Nalini Bagchi

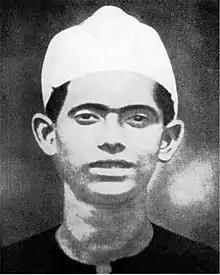

Nalinikanta Bagchi (1896 – 16 June 1918) was a young Indian revolutionary who sacrificed his life at the age of 22 during the struggle against British Raj. Born in Kanchantala, Murshidabad, he joined the freedom movement while studying at Krishnath College. Fleeing police persecution, he moved through Bihar and Assam, attempting to incite rebellion in the Danapur Cantonment. He evaded capture multiple times and survived smallpox before finally relocating to Dhaka. In January 1918, after a police raid at Kalta Bazar, he was critically wounded in a gunfight along with Tarini Majumdar. He died the same day in Mitford Hospital, Dhaka, remembered as a fearless martyr.